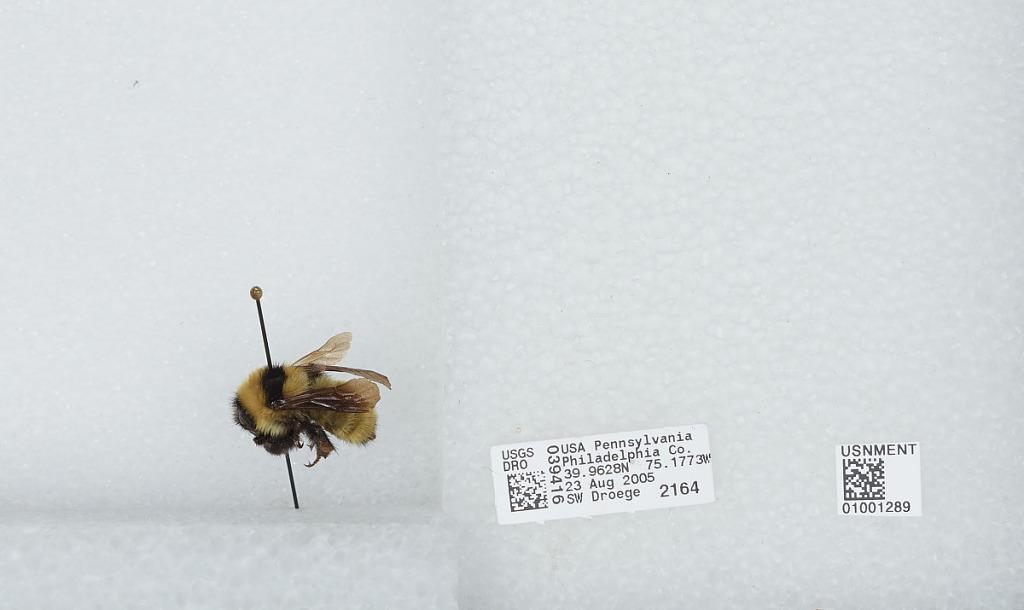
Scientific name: Bombus (Fervidobombus) fervidus fervidus (Fabricius)
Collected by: S. Droege
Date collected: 2005-8-23
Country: United States
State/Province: Pennsylvania
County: Philadelphia
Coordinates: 39.9628, -75.1772